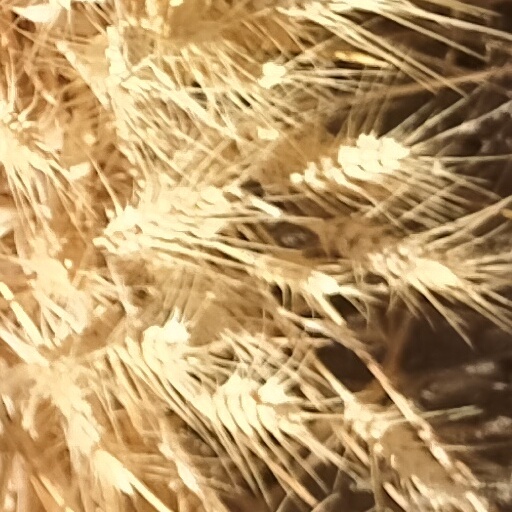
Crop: wheat